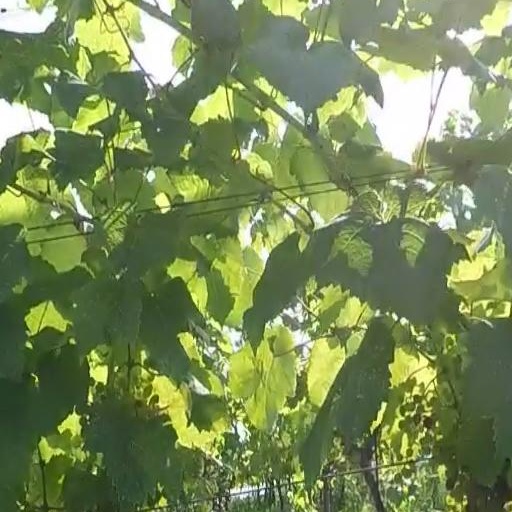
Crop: grape